Savior (film)

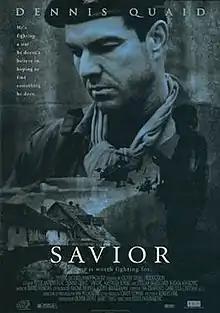
Theatrical release poster

Savior is a 1998 American war film starring Dennis Quaid, Stellan Skarsgård, Nastassja Kinski, and Nataša Ninković. It is about a U.S. mercenary escorting a Bosnian Serb woman and her newborn child to a United Nations safe zone during the Bosnian War. It was produced by Oliver Stone.